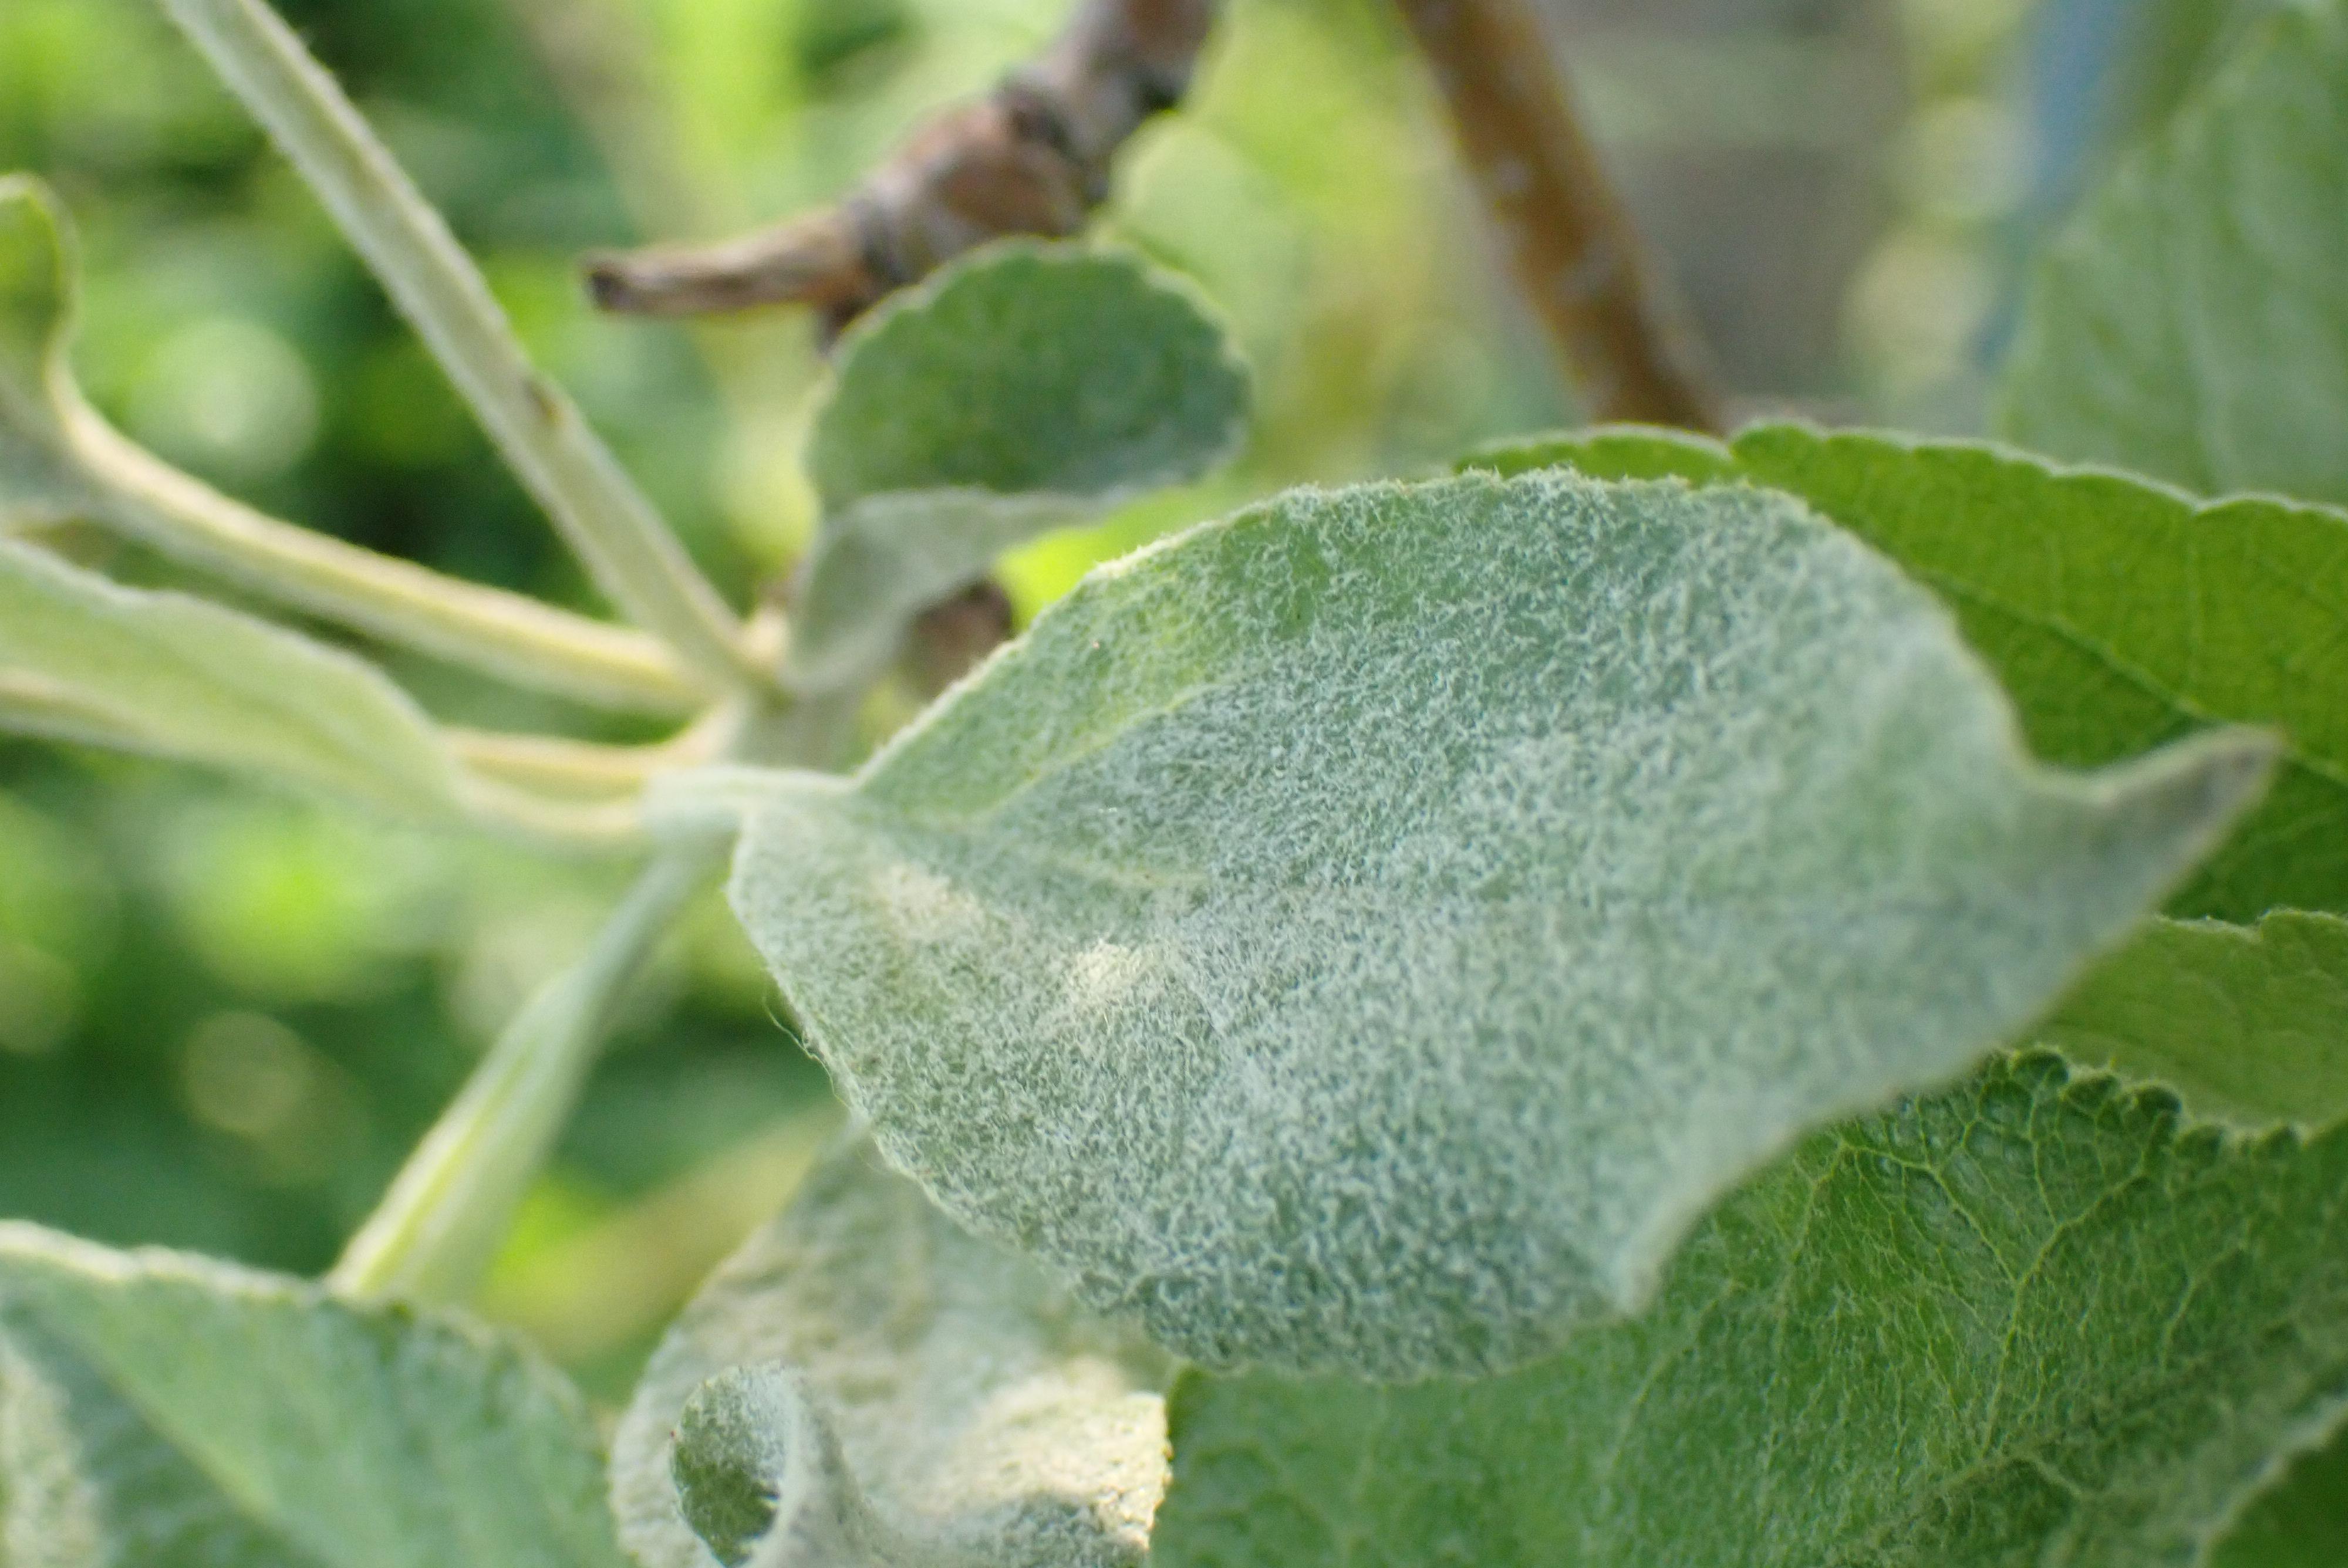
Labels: powdery_mildew